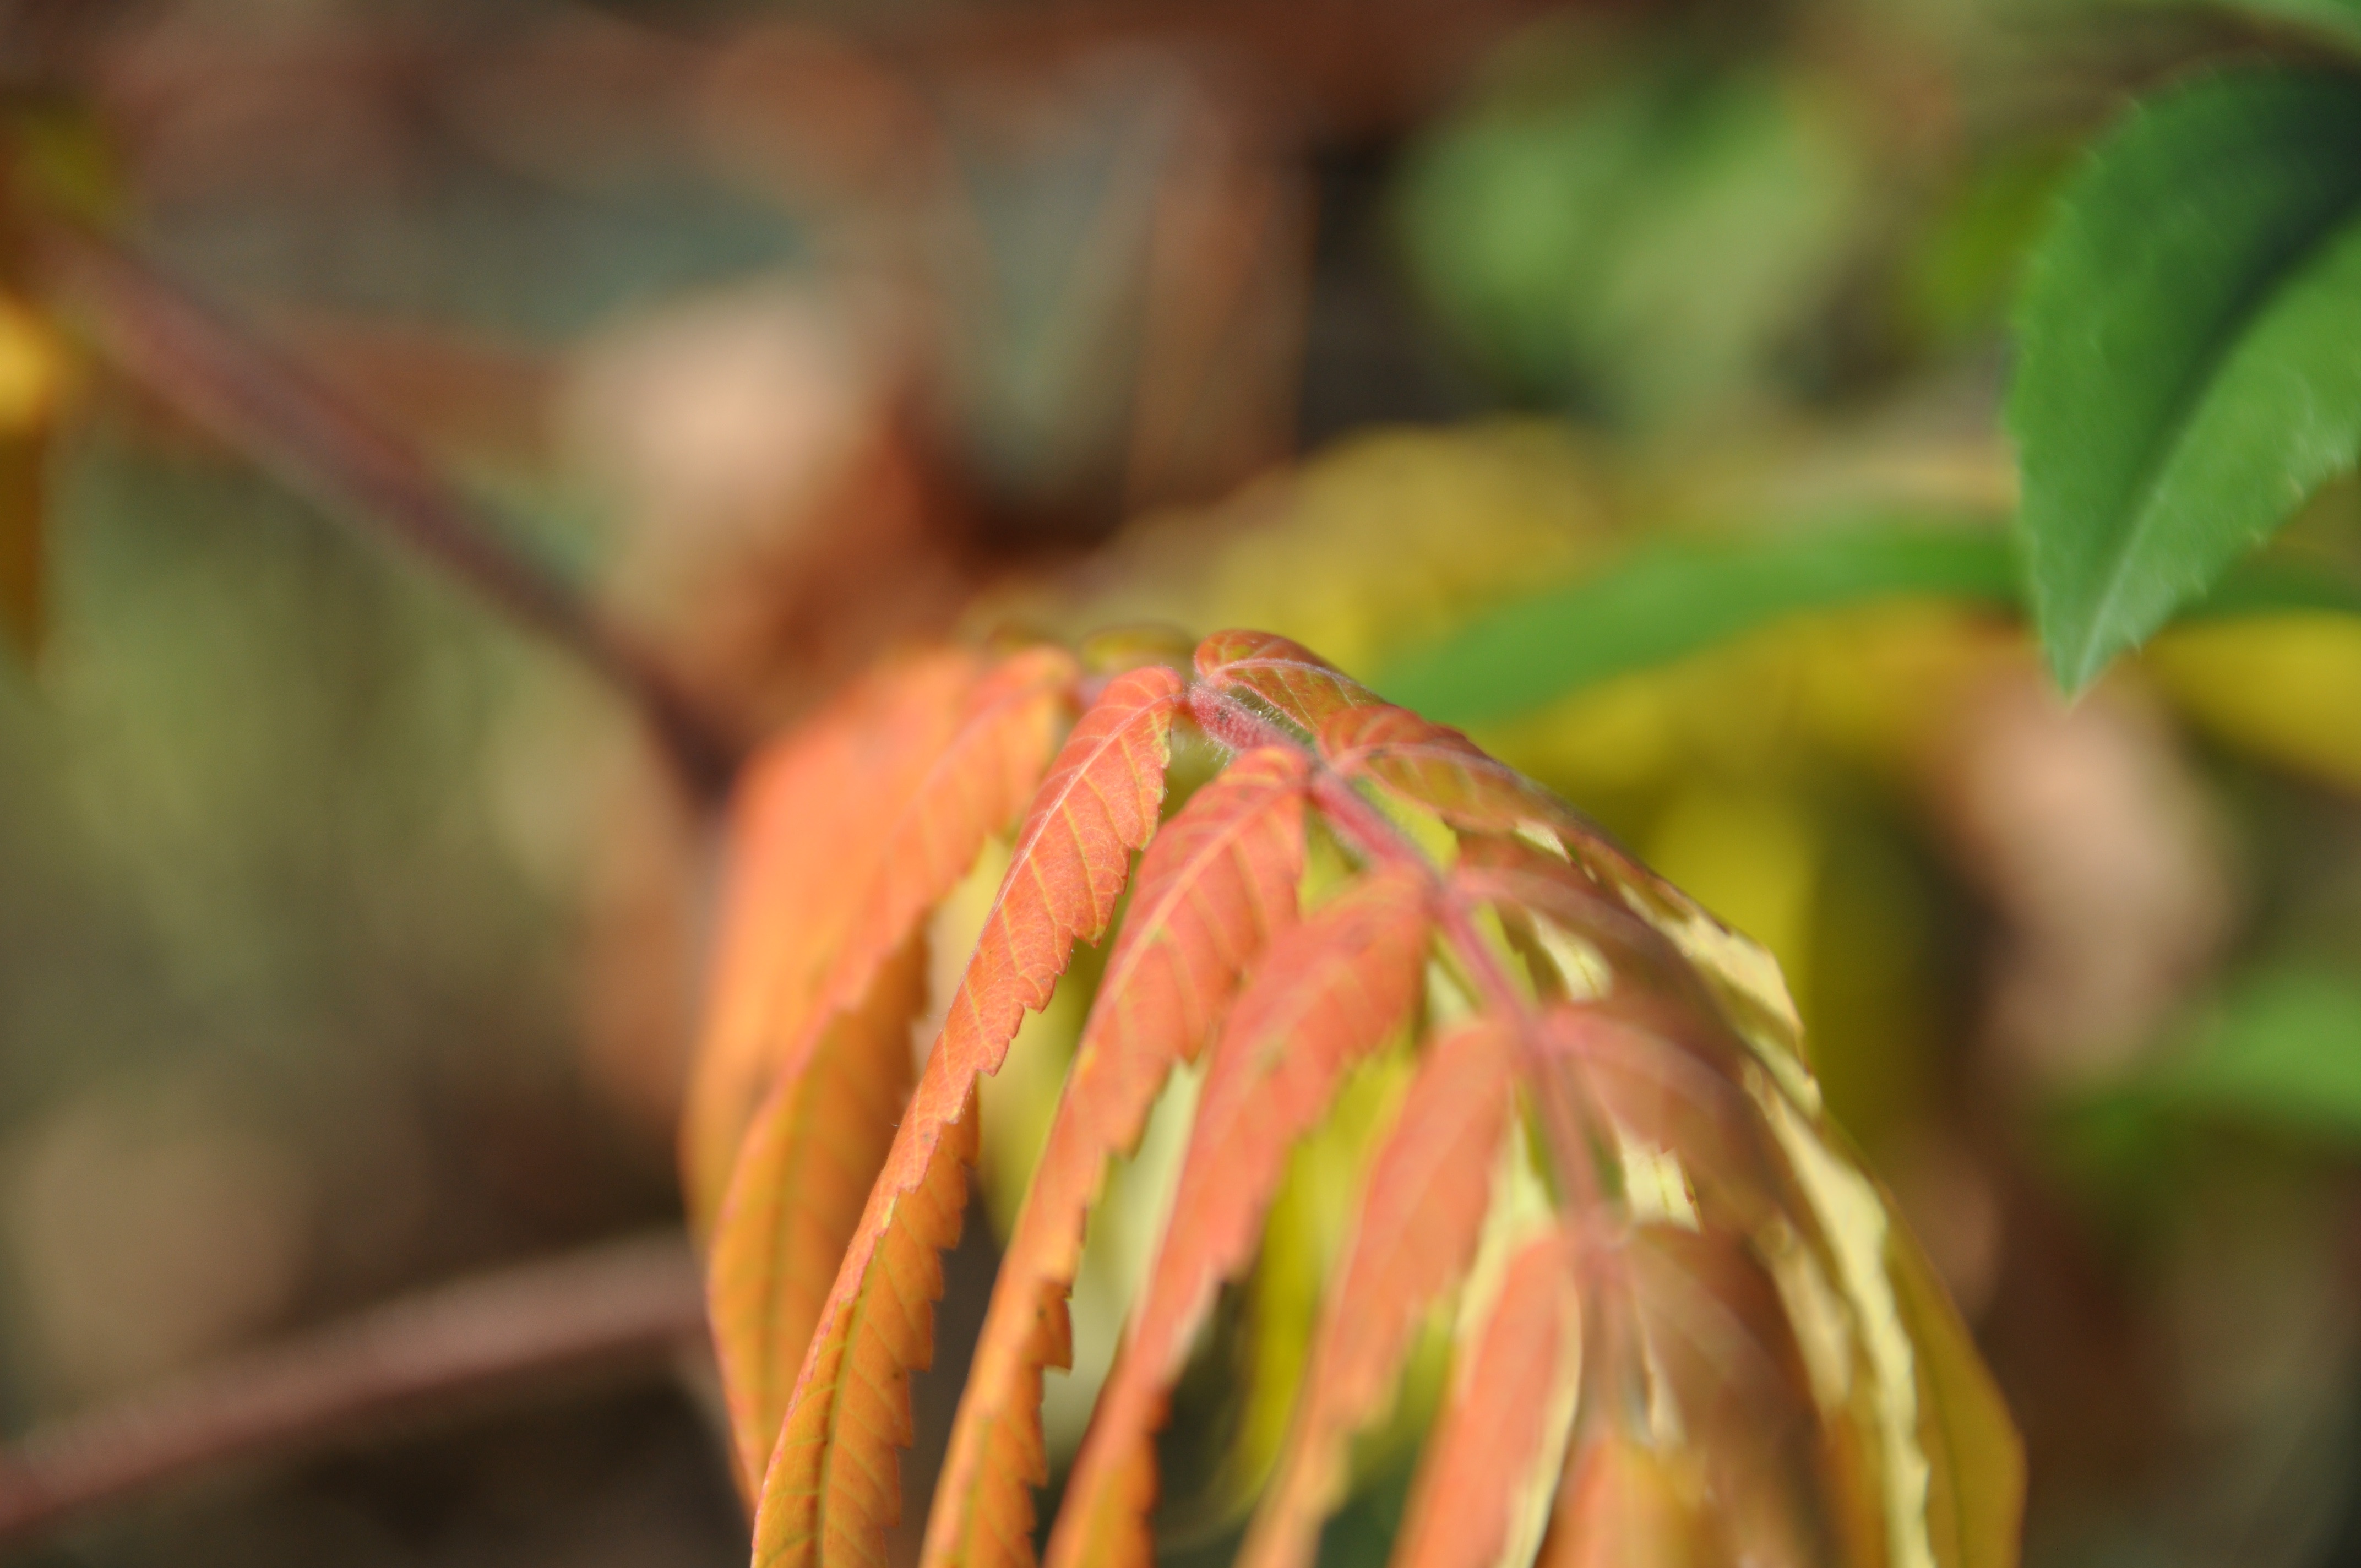
tree, nature, branch, plant, sunlight, leaf, flower, green, autumn, botany, yellow, flora, season, close up, bud, macro photography, grass family, plant stem, woody plant, land plant